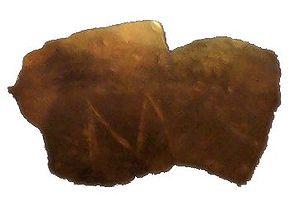
Une écriture non déchiffrée est un système d'écriture présent sur un certain nombre de documents archéologiques, mais dont le sens n'est pas connu. Le terme « système d'écriture » est ici employé de manière extensive pour désigner des séquences de glyphes qui semblent posséder la symbolique représentationnelle d'une écriture, mais qui peuvent inclure des systèmes qui sont largement artistiques et ne sont pas de véritables écritures.